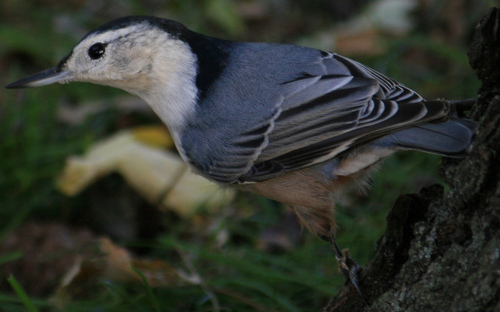
this is a bird with a brown belly, grey wings and a white face.
bird has gray body feathers, white breast feather, and thin beak
this small head bird with sharp bill and a white throat, breast with a mix of blue, white, grey primaries, secondaries, wingbars and covert.
this bird has a white head with a black crest, white wing bars, and grey body.
this is a grey bird with a black nape and a white head and throat.
this bird is blue with white and has a long, pointy beak.
the bird has a white face, black eyes and tiger striped feathers.
a mixed gray colored bird with white on throat and around eyes.
this particular bird has a belly that is black with dark gray secondaries
this bird has wings that are black and has a white belly
Species: White Breasted Nuthatch